Question: Please indicate a possible affordance area of the baseball bat that can be used for swinging
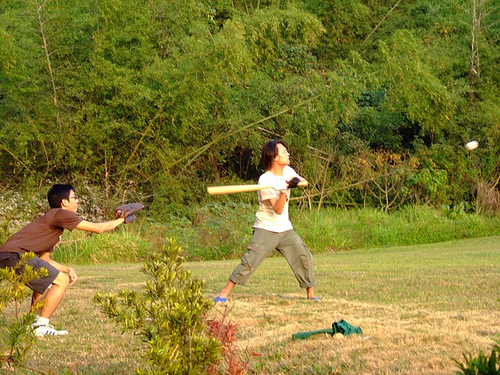
Answer: [265.827, 179.396, 311.583, 187.514]